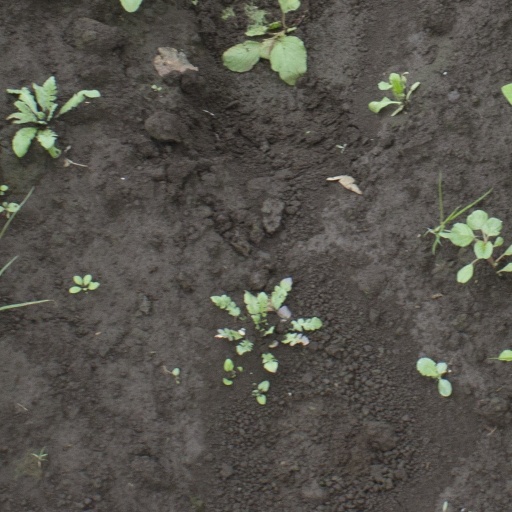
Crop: soybean